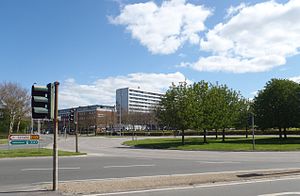
Buddinge
Buddinge i foråret 2012 ved den store rundkørsel med Buddinge Centret i baggrunden.
Buddinge, Danmark, 2012-05-06. Københavnsk forstad ved den store rundkørsel.
Buddinge er en bydel i Storkøbenhavn beliggende i Gladsaxe Kommune. Hele kommunen har 69.262 indbyggere. Bydelen var tidligere en mindre landsby, hvis navn kendes tilbage fra Middelalderen. Først i nyere tid er Buddinge dog vokset, og blevet en del af den større bydel Gladsaxe. Især med opførelsen af Buddinge Station i starten af det 20. århundrede begyndte bydelen at vokse, selvom stationen blev anlagt ca. 1 km nord for bykernen, der lå ved det nuværende Buddinge Centret.